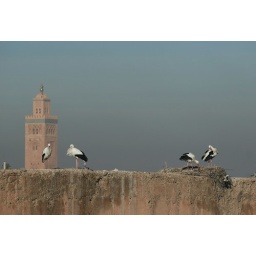
this shot was taken from the roof terrace of les cigognes hotel - the storks nest all over the old walls